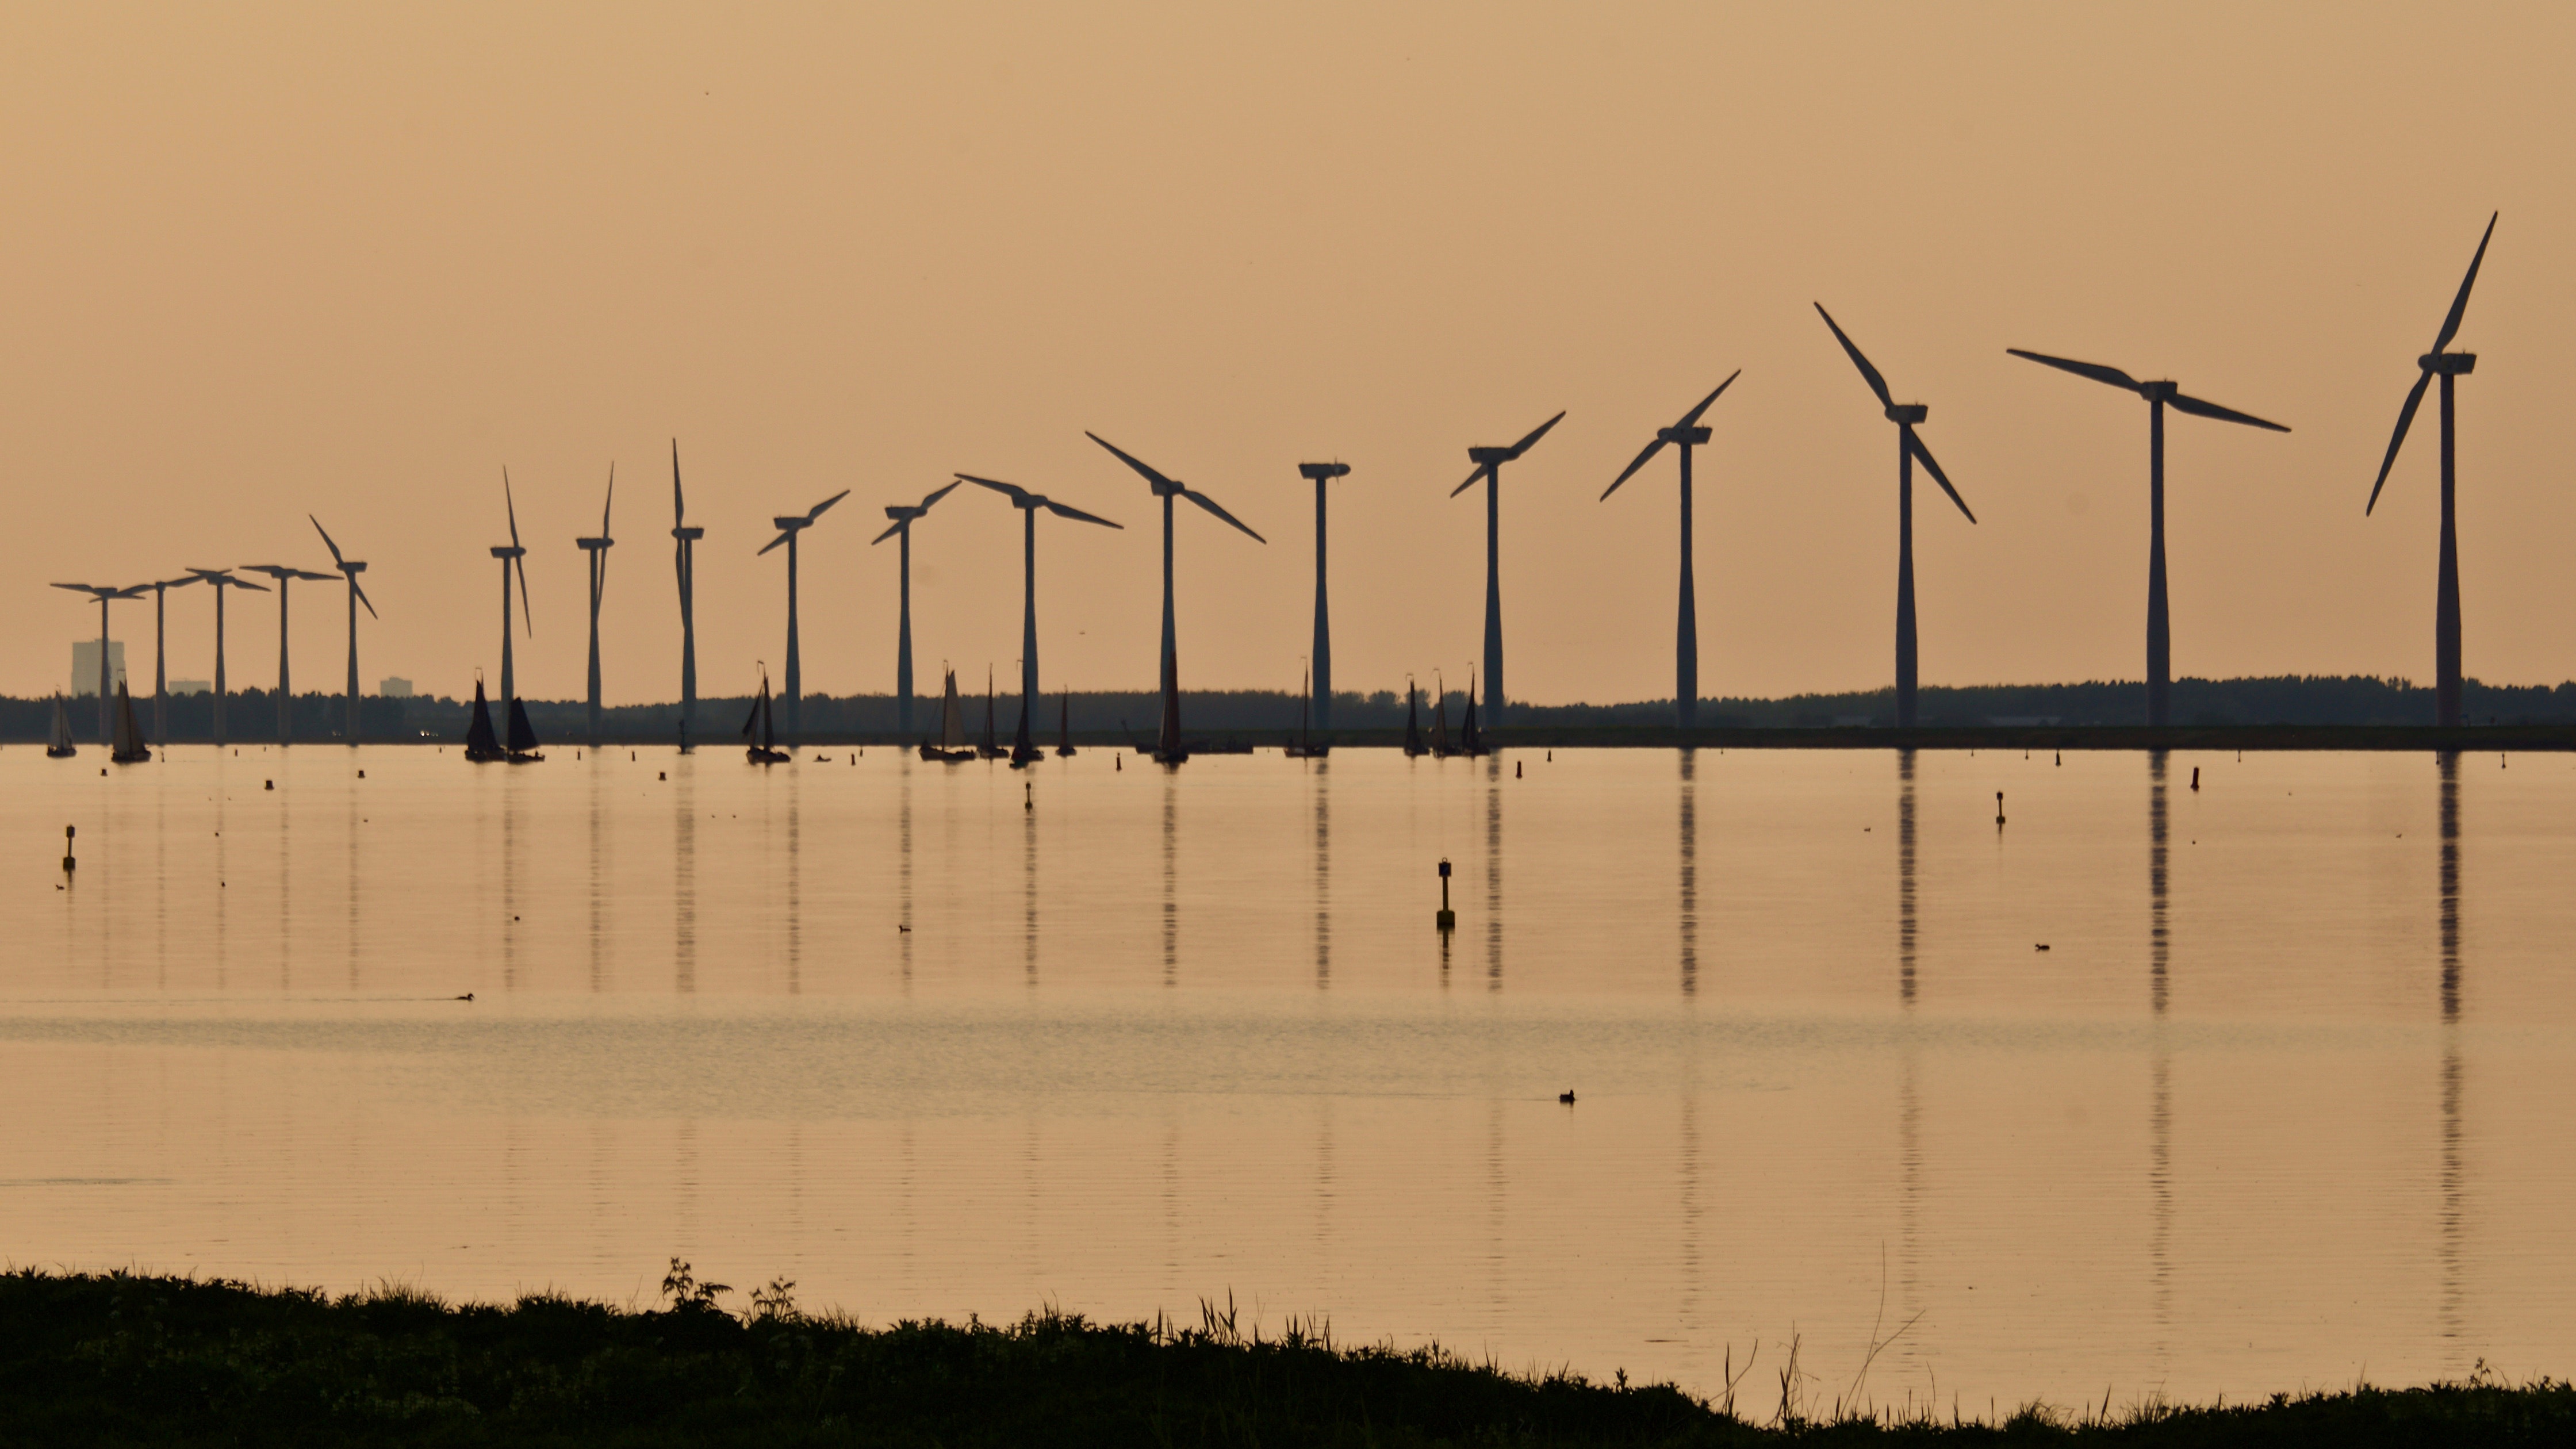
wind turbine, windmill, sky, wind farm, atmospheric phenomenon, water, morning, wind, calm, sunset, evening, machine, fence